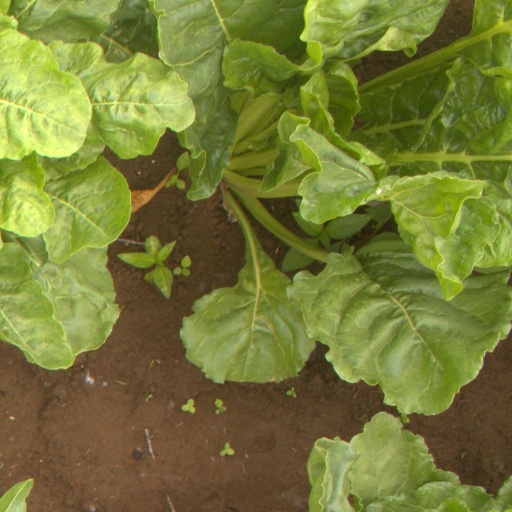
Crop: sugar beet